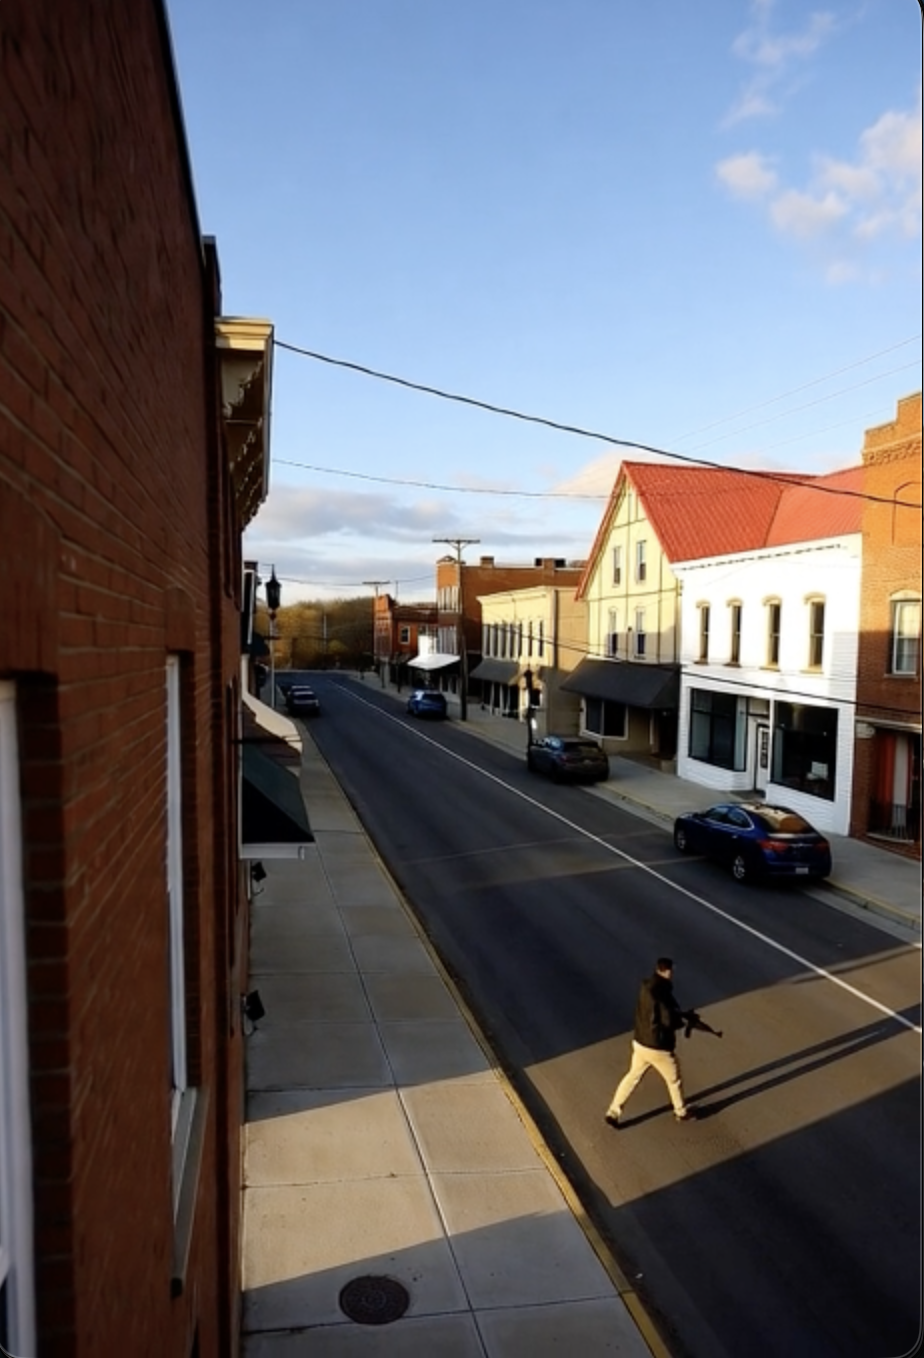
Object: person

Object: weapon